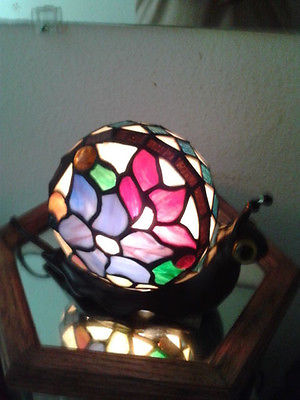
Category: lamp